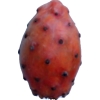
Label: cactus_fruit_red